Question: Please indicate a possible affordance area of baseball bat that can be used for holding
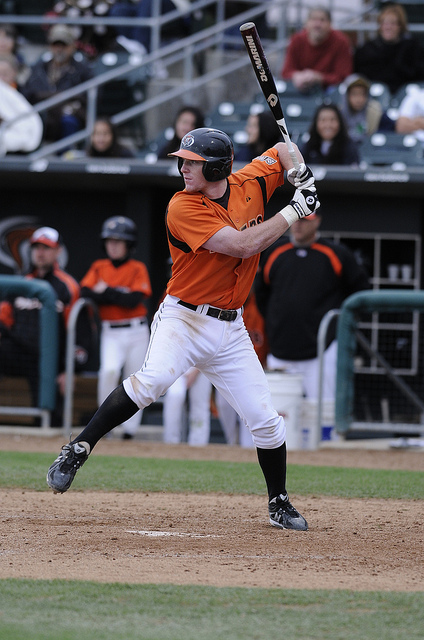
Answer: [277.924, 132.485, 319.922, 218.917]